Landour

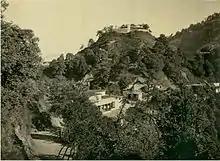
Castle Hill and The Castle, Landour by Samuel Bourne (1865)

Among natural features in the area, the local peaks are the most prominent. ('Tibba' is a local word for hill/peak). Other than "Old" Lal Tibba and Landour hill themselves (which lie within the Cantonment), there is the hunched, heavily forested Pari Tibba (also called Fairy Hill or Witches' Hill), lurking due south of Woodstock School and due east of Wynberg-Allen School. Once a private hunting estate of the ruling family of Tehri-Garhwal, it was not deforested for that very reason. It is also called Burnt Hill, referring to the unusual number of lightning strikes it has taken over the years, which has given rise to local superstitions and also helped keep it free of humans. The hill remains a popular hiking spot for the local boarding schools, but not having motorable roads is blessedly free of "tourism". Due north of Landour, away as the crow flies is Nag Tibba ('Serpent's Peak'), at the highest peak in the local region. It lends its name to the Nag Tibba Range, itself the next-northerly of the five folds of the Himalaya. To the east of Landour are Tope Tibba and the oddly shaped Pepperpot mountain; both are hiking destinations.